Zdeno Štrba

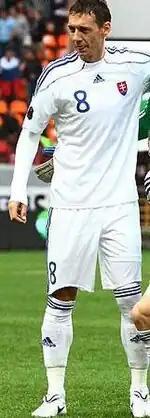
Štrba with Slovakia in 2010

Zdeno Štrba (born 9 June 1976) is a Slovak former professional footballer who plays as a defensive midfielder. He played 25 games for the Slovakia national team.